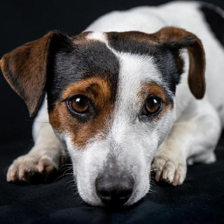
Label: animals